Warneford Meadow

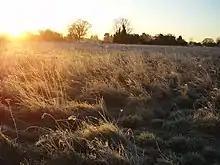
Sunrise over the Warneford Meadow in winter.

Development of the Meadow is permitted under the Oxford Local Plan 2001–2016. The Oxfordshire & Buckinghamshire Mental Health Partnership NHS Trust (OBMH) submitted two outline planning applications in July 2006, regarding the Meadow. The primary reason for the development, stated by the OBMH management, was the desire to generate capital for the Trust, in order to upgrade patient facilities. In answer to a parliamentary question about the assets of the United Kingdom's NHS as a whole Liam Byrne, the Parliamentary Under-Secretary of State at the Department of Health, revealed that the 'surplus' land at the Warneford Hospital was worth £30,900,000.